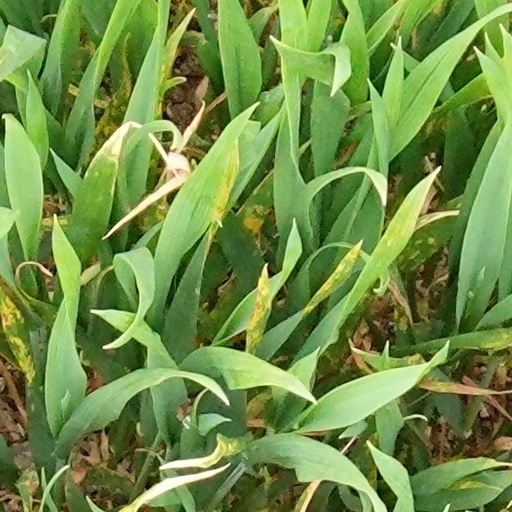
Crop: wheat